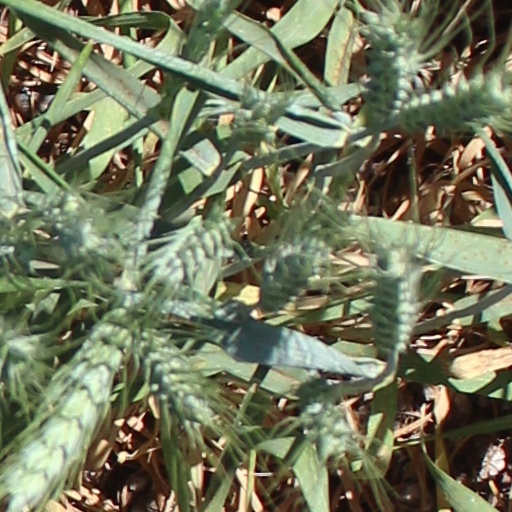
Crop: wheat